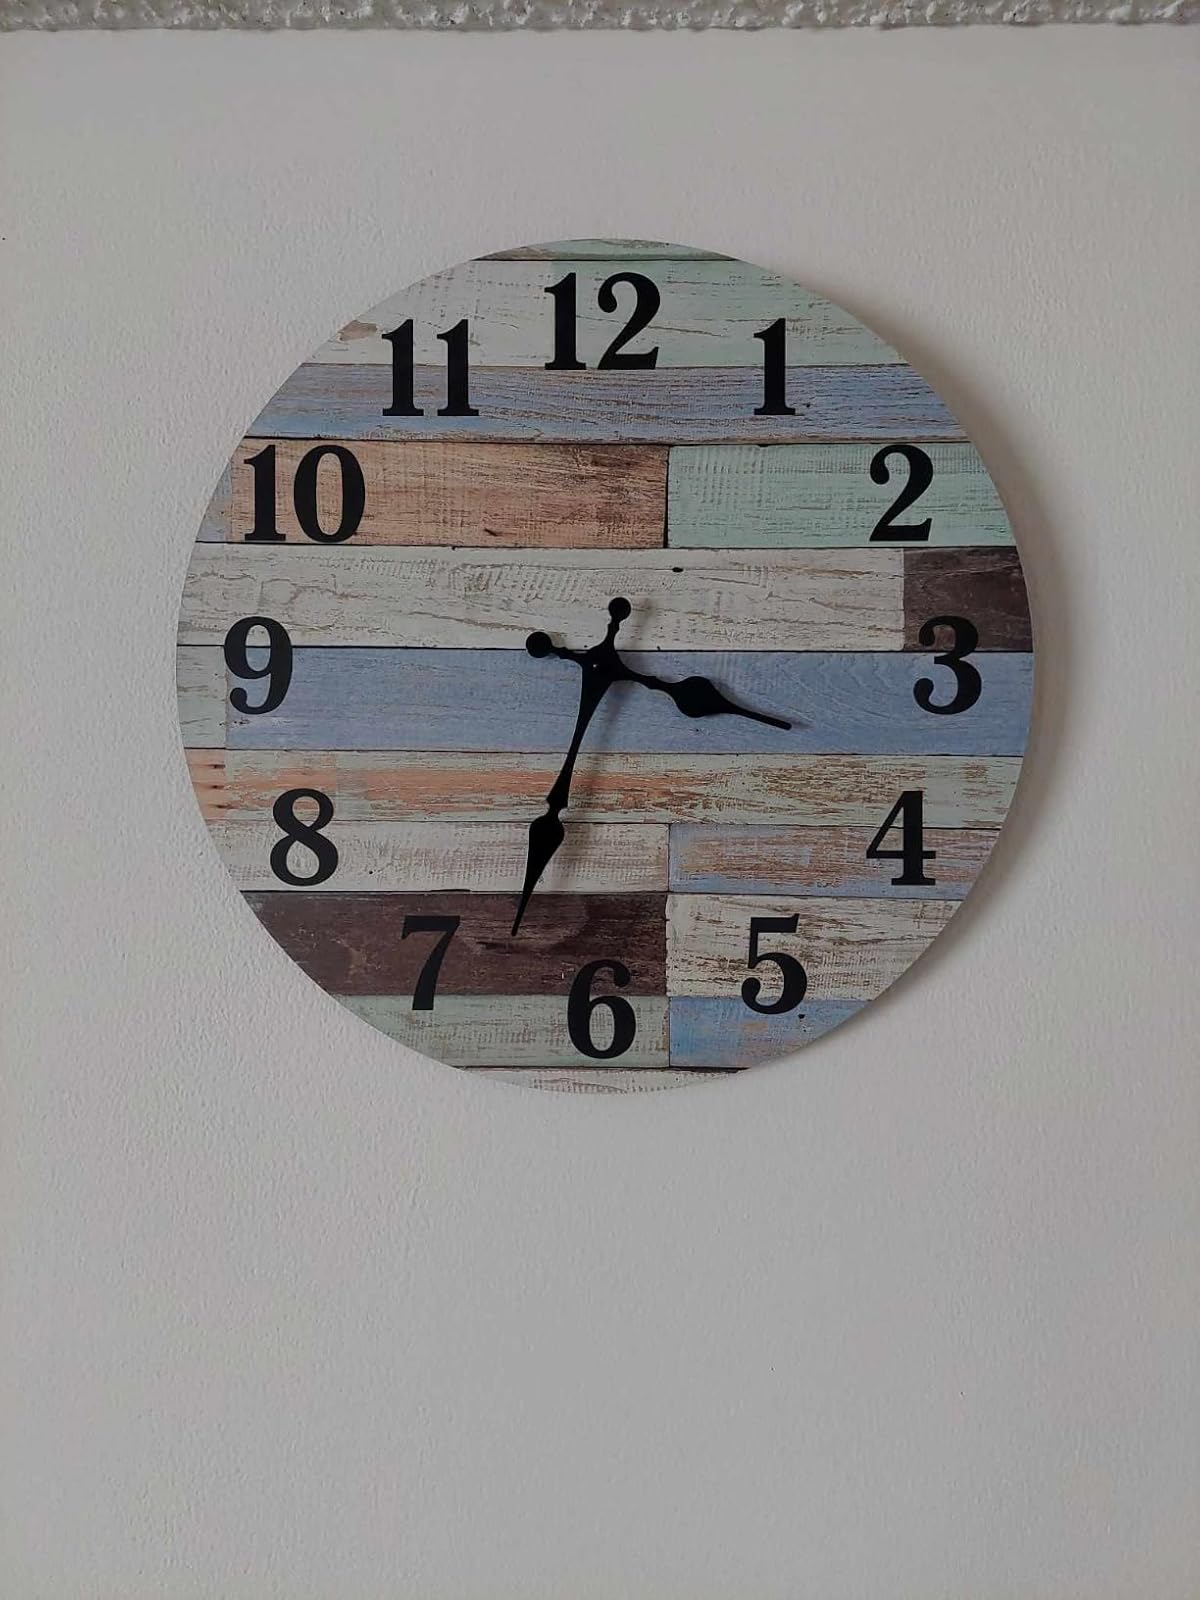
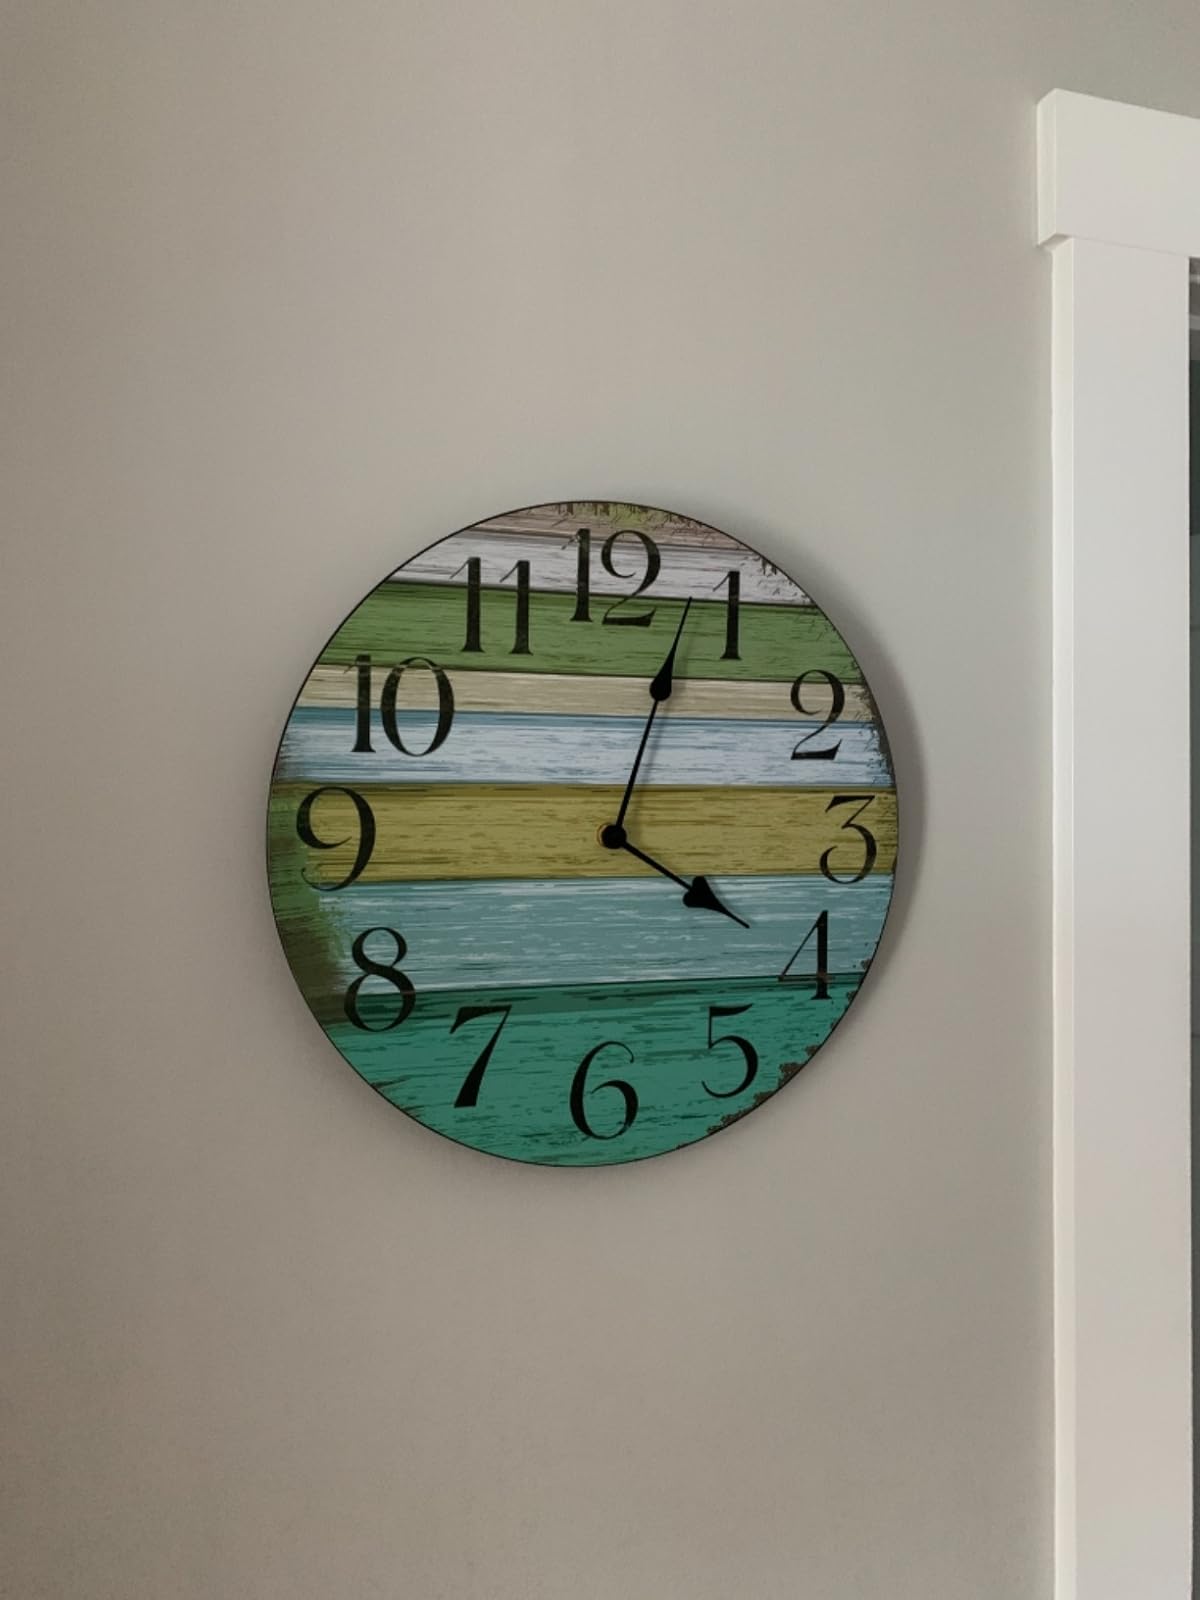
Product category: clock
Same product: no